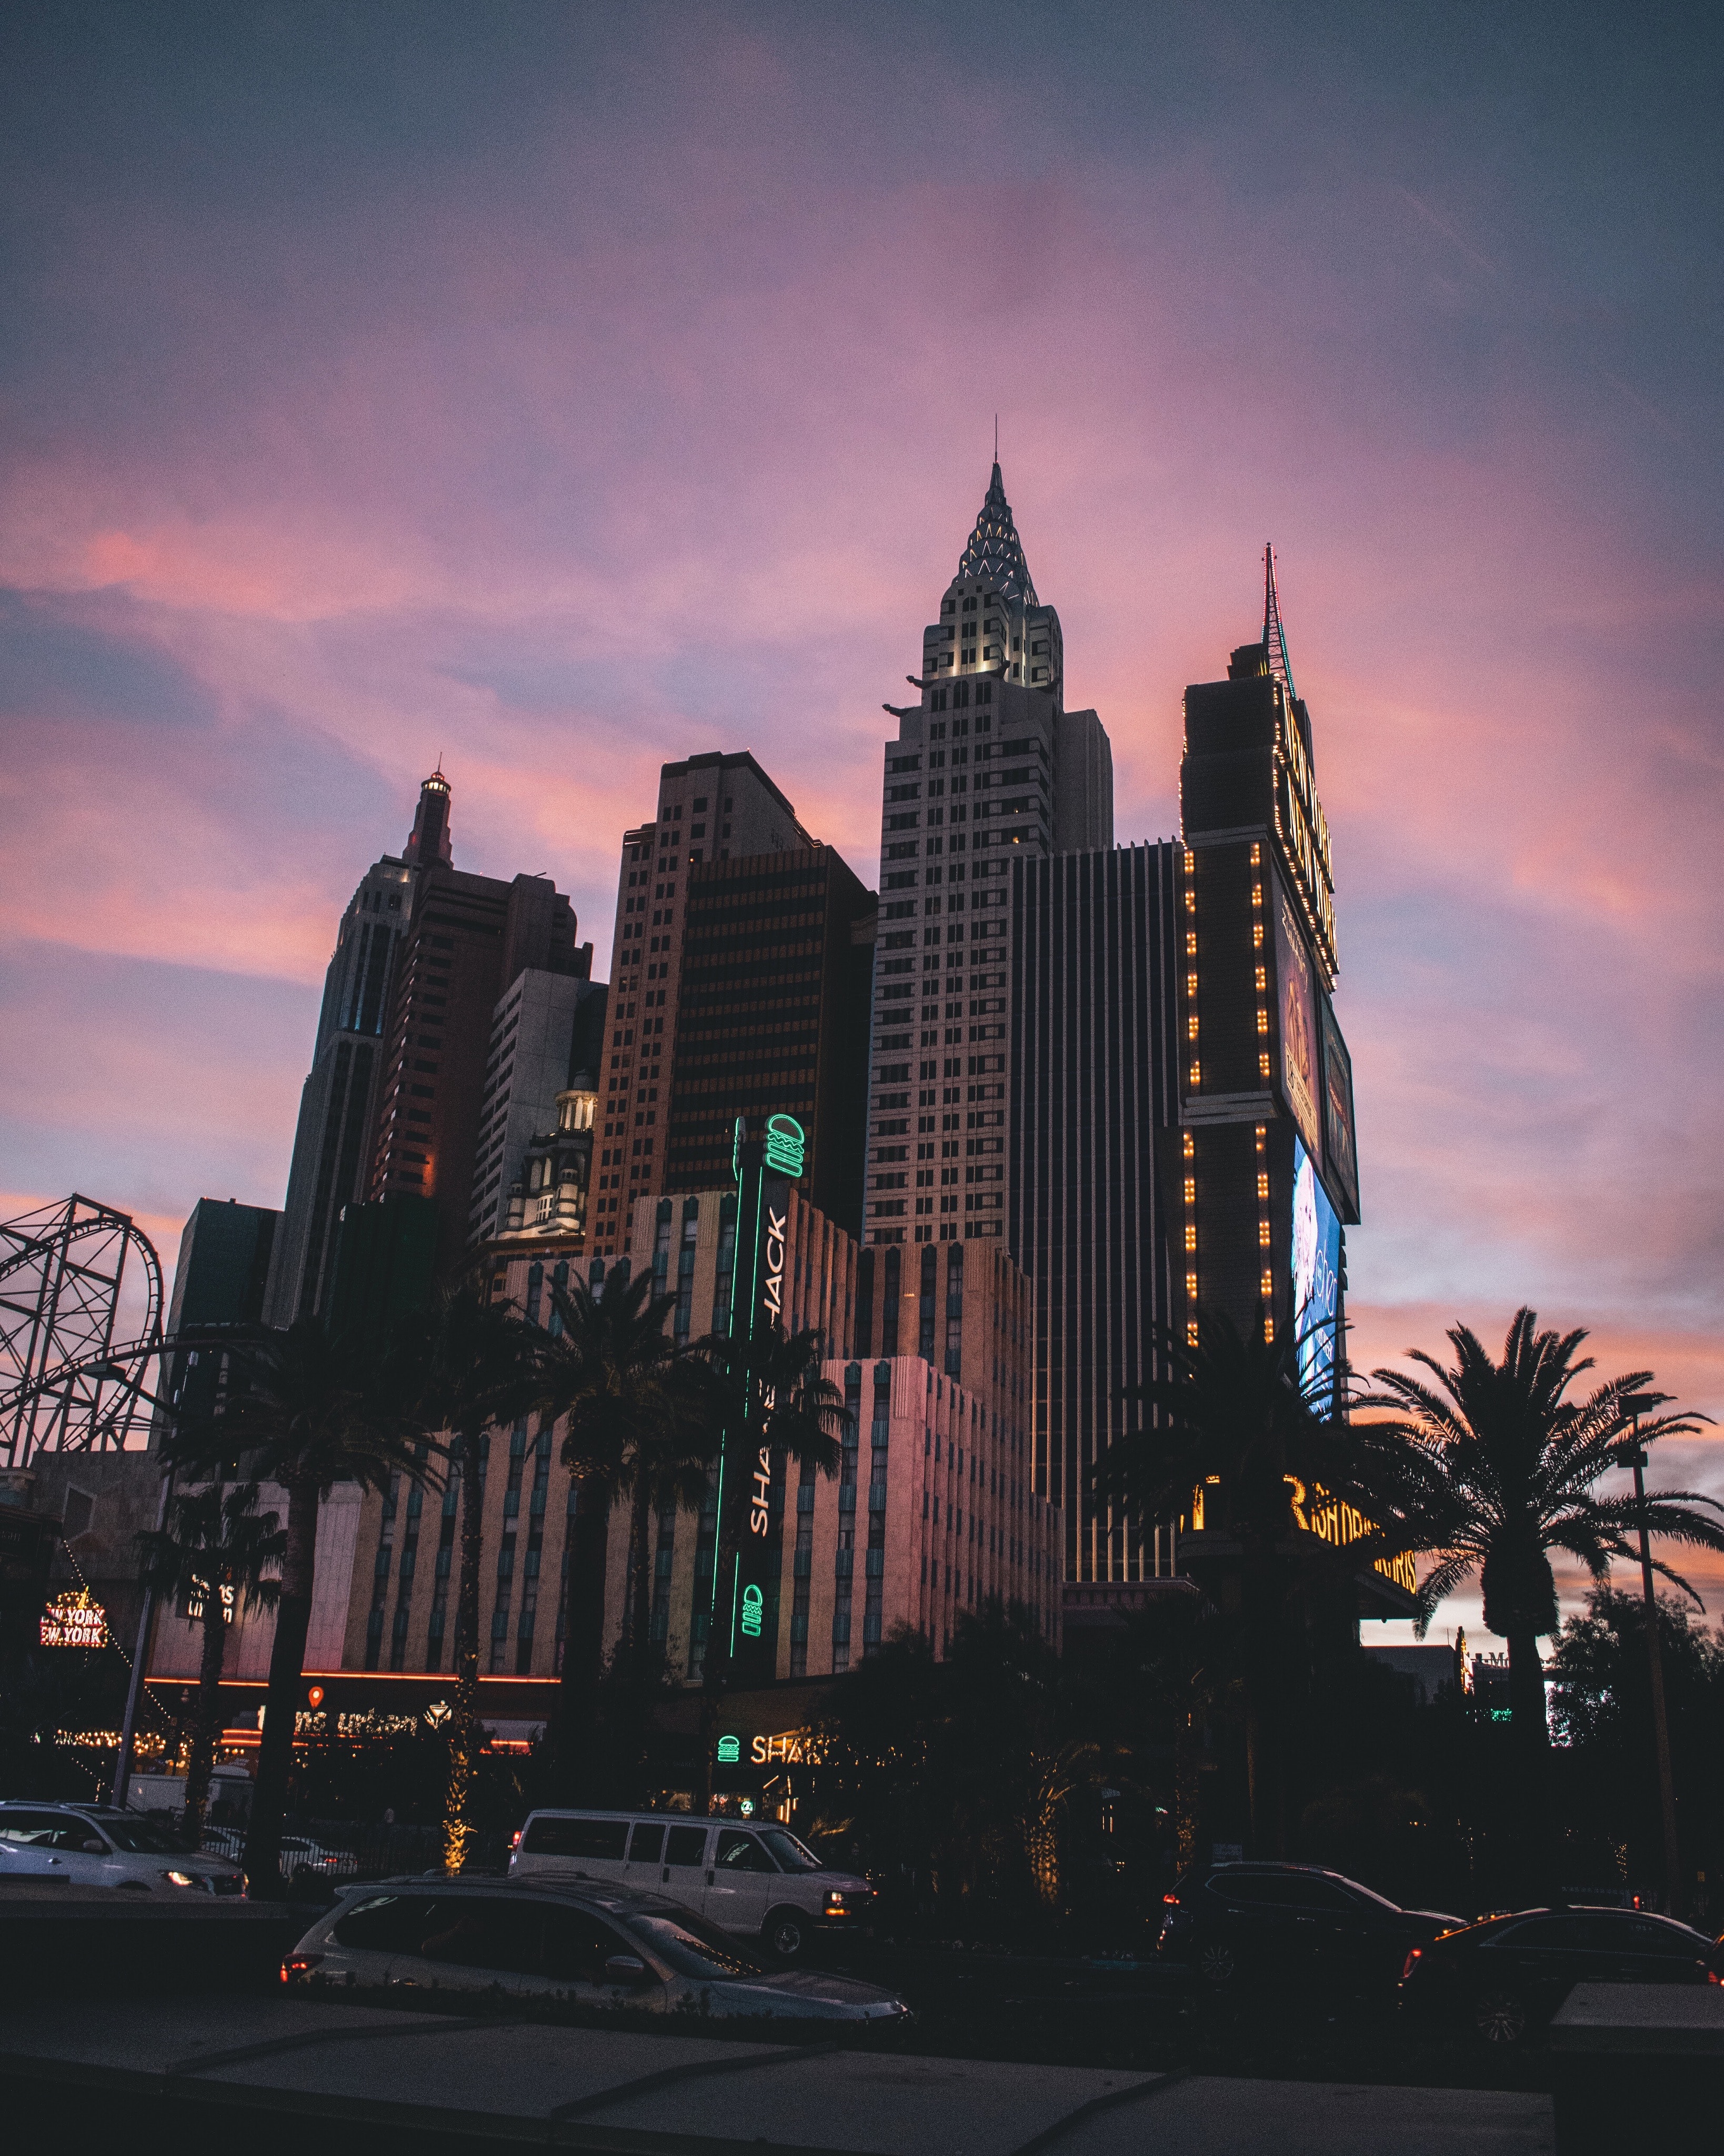
metropolitan area, city, cityscape, urban area, skyscraper, sky, metropolis, skyline, landmark, human settlement, downtown, daytime, architecture, tower block, dusk, building, morning, night, evening, tower, tree, cloud, reflection, world, real estate, photography, sunset, mixed use, commercial building, plant, condominium, road, tourism, street, corporate headquarters